Mirpur Royals

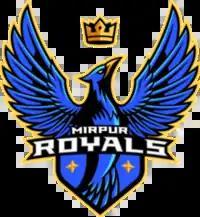

Mirpur Royals (Urdu: ) is a Pakistani professional T20 franchise cricket team that takes part in the Kashmir Premier League. They are captained by Shoaib Malik, coached by former Pakistani cricketer Abdul Razzaq and owned by Abdul Wajid. The team represents the city of Mirpur, the capital of the Mirpur District.